The Last of the Vikings

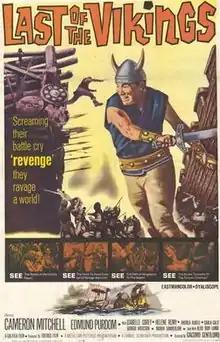

The Last of the Vikings is a 1961 French-Italian historical film directed by Giacomo Gentilomo and starring Cameron Mitchell, Edmund Purdom and Isabelle Corey. It was about Harald Sigurdsson. The film was allegedly co-directed by Mario Bava who was uncredited.